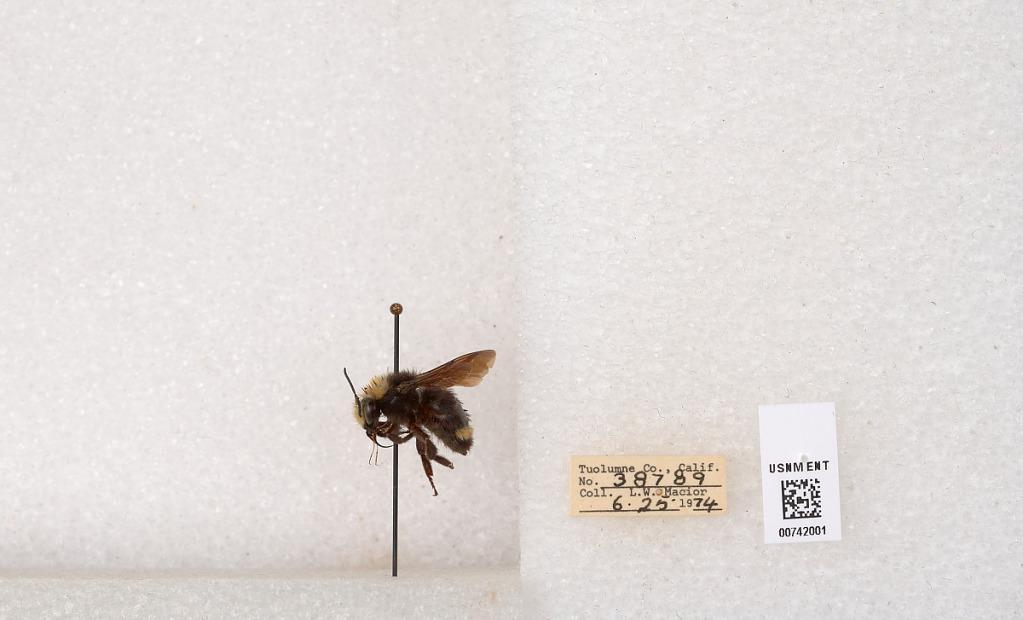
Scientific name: Bombus (Pyrobombus) vosnesenskii Radoszkowski
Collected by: L. Macior
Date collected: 1974-6-25
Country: United States
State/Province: California
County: Tuolumne
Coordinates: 37.9712, -120.228